Isla de Aves

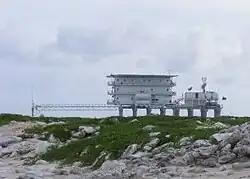
Scientific naval base "Simón Bolívar" on Isla de Aves Venezuela

On March 28, 1978, Venezuela, using Aves Island as its reference, agreed to its maritime borders with the U.S. between Aves Island and Puerto Rico in the United States–Venezuela Maritime Boundary Treaty; this treaty came into force on 24 November 1980 after it was ratified by both parties.